Joseph Schlitz

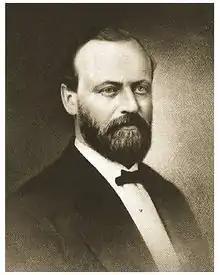

Joseph Schlitz (May 15, 1831 – May 7, 1875) was a German-American entrepreneur who made his fortune in the brewing industry.